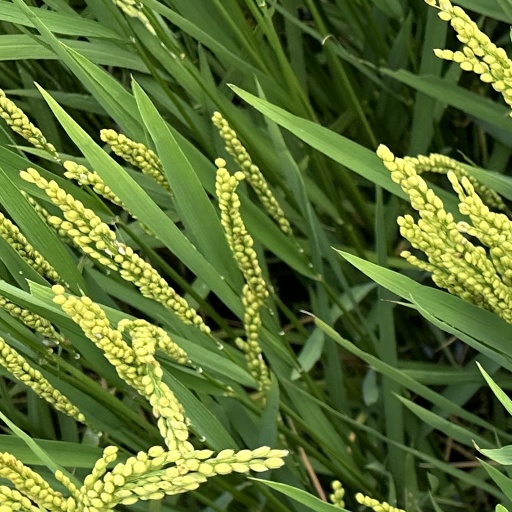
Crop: rice